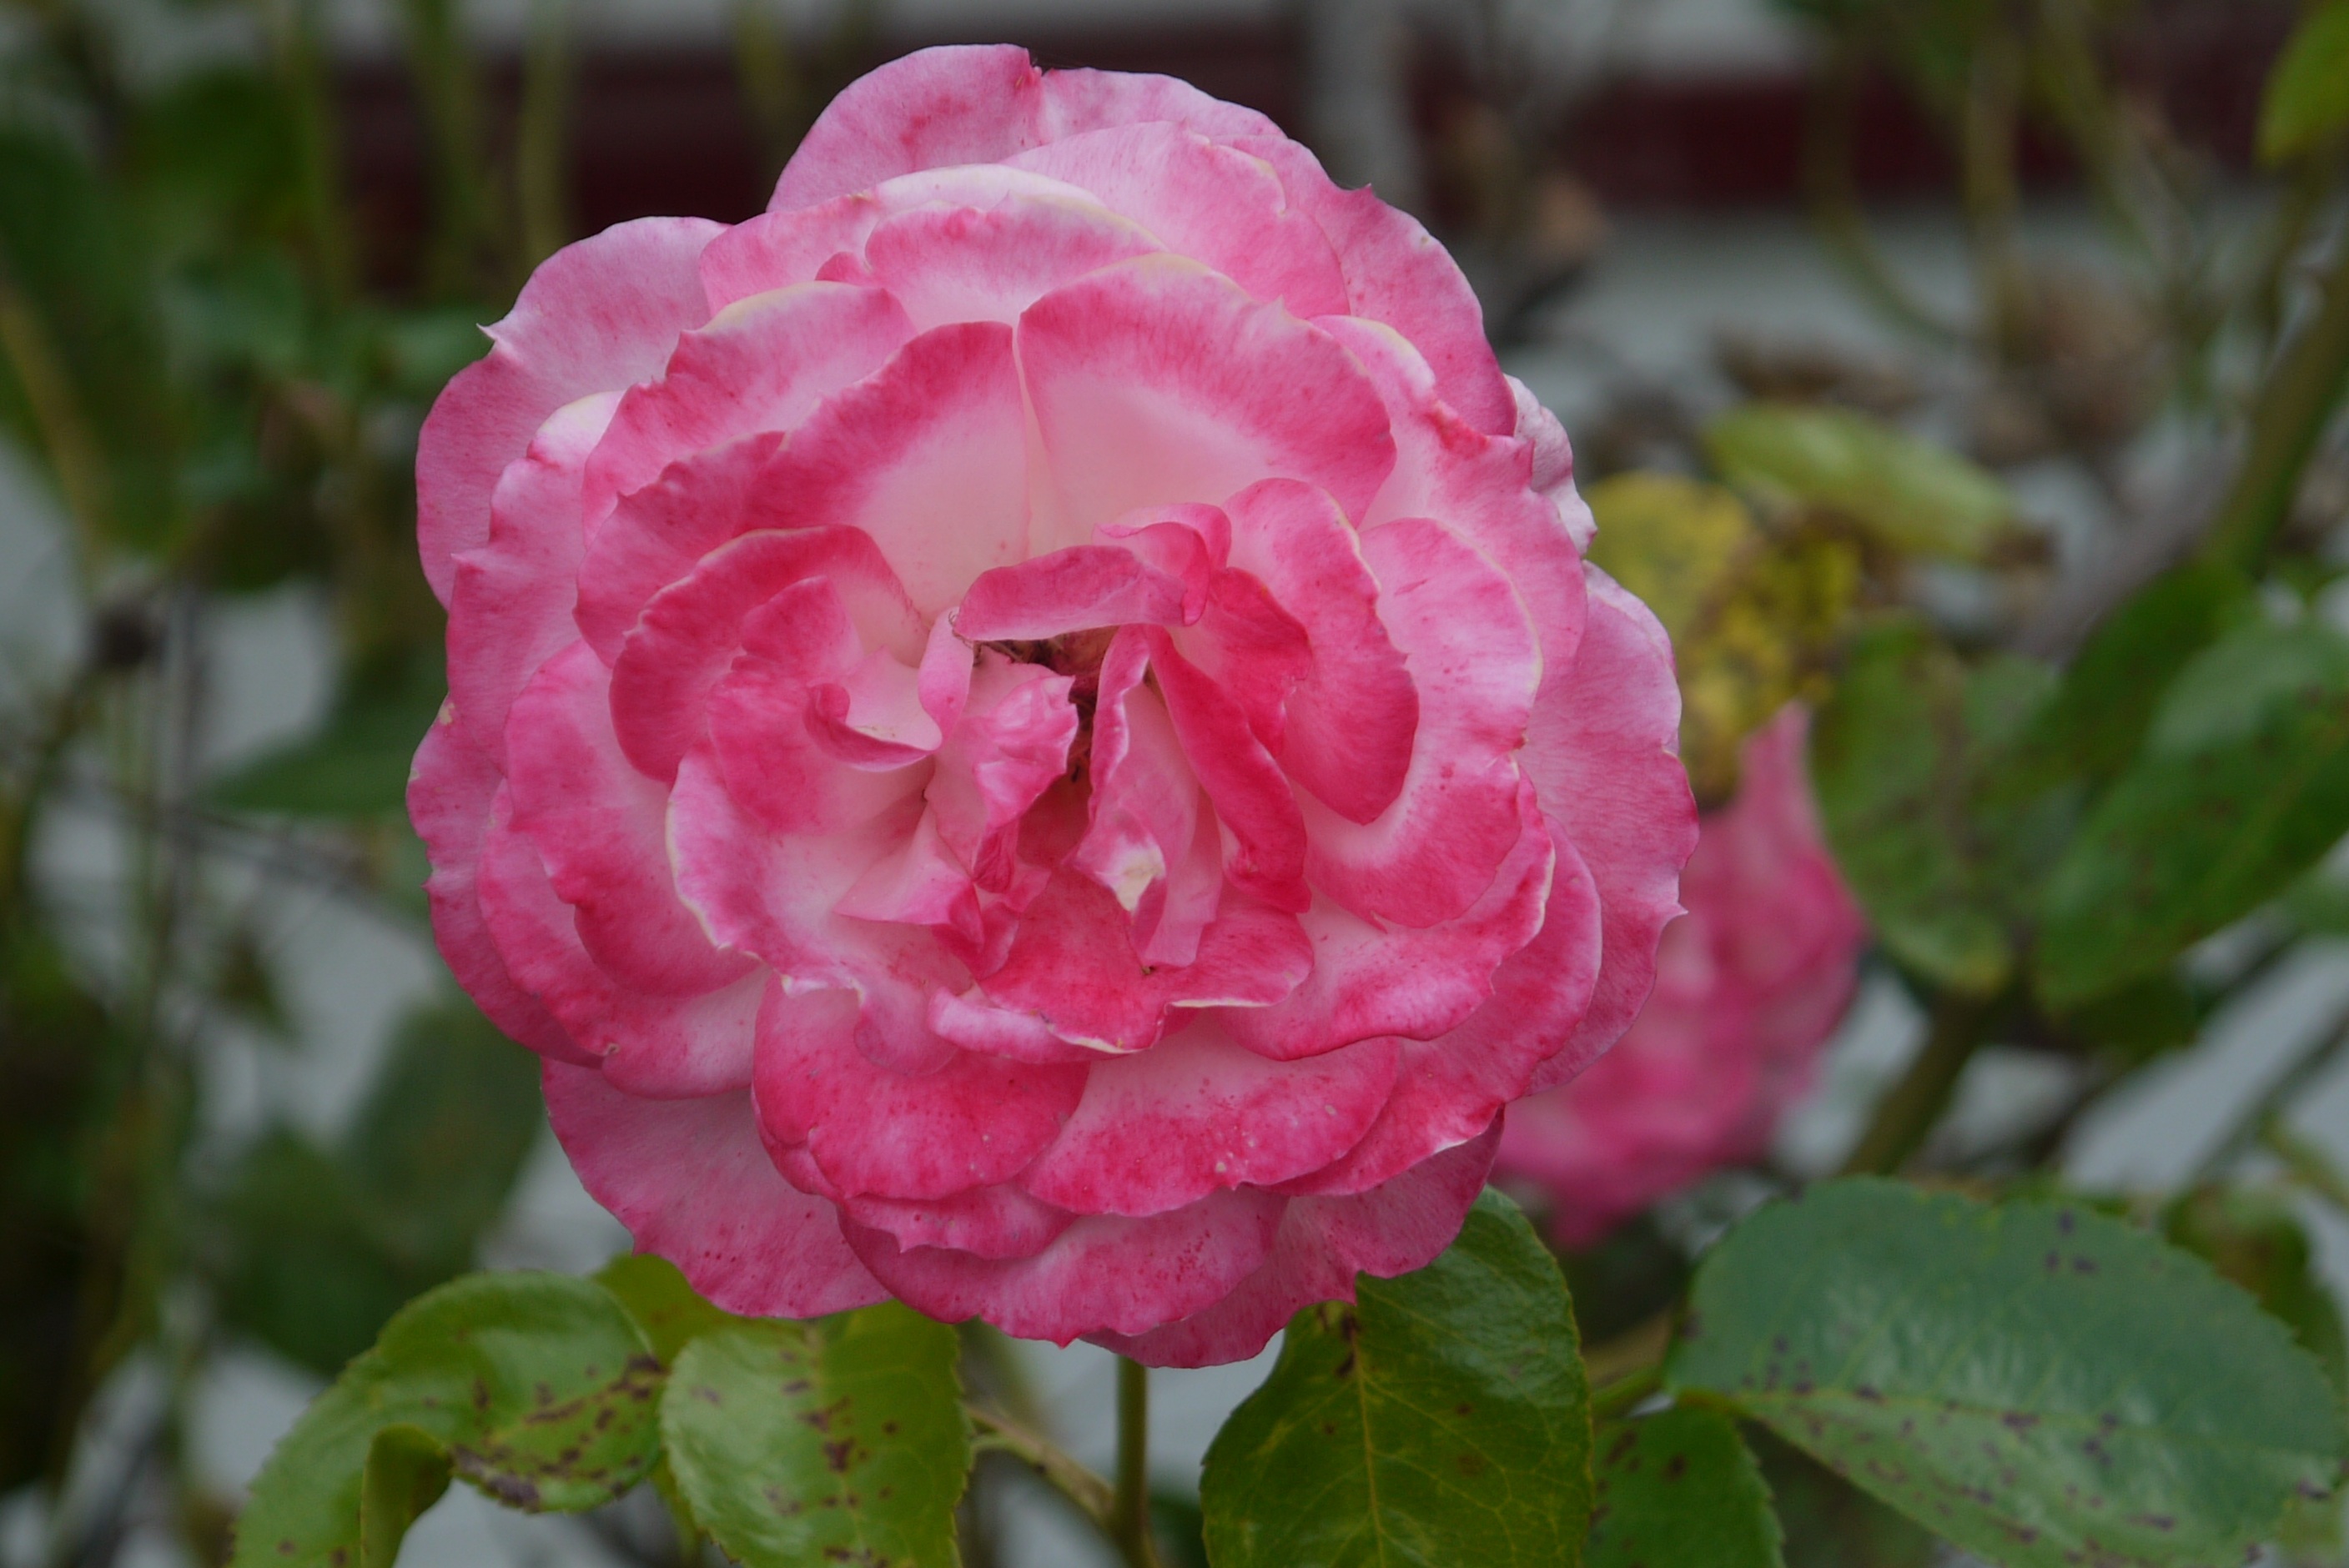
nature, outdoor, blossom, plant, flower, petal, bloom, floral, rose, spring, fresh, colorful, garden, pink, florist, peony, floribunda, flowering plant, garden roses, rose family, land plant, rosa centifolia, rose order, rosa gallica